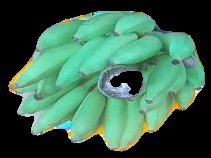
Variety: elakki-bale
Grade: grade2